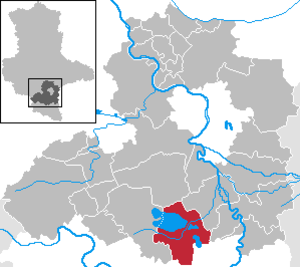
Braunsbedra
Kort
Braunsbedra er en by i Saalekreis i den tyske delstat Sachsen-Anhalt, som er opstået ved en sammenlægning af de to steder Bedra og Braunsdorf. Byen er beliggende ca. 11 km sydvest for Merseburg i det tidligere Østtyskland.